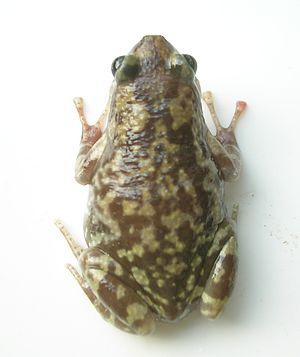
Uperodon variegatus est une espèce d'amphibiens de la famille des Microhylidae.